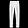
Label: Trouser